All Africa Music Awards

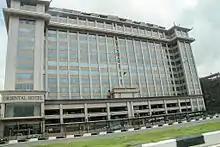
Oriental Hotel, Lagos, site of the first All Africa Music Awards

Nigeria has hosted three of the award editions during 2014–2016. Nigeria once again won the fourth-year hosting rights tenure in 2017. However, the Republic of Ghana was given the right to host the All Africa Music Awards for four consecutive years from December 2018 to 2020. On Monday, July 15, 2019, The International Committee of the All Africa Music Awards, (AFRIMA) withdrew the hosting rights from Republic of Ghana for the 2019 and 2020 editions of the All Africa Music Awards, AFRIMA, over lack of capacity by the Host Country to meet the financial and contractual obligations entered to on July 12, 2018, necessary to retain hosting the biggest music event in Africa. Due to the Covid-19 outbreak in 2020, AFRIMA did not hold as scheduled but returned in 2021 and was hosted in Lagos, Nigeria.